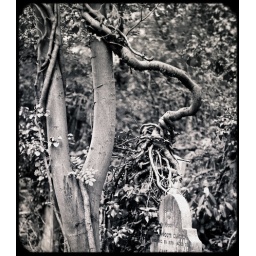
ye olde vines in black and white